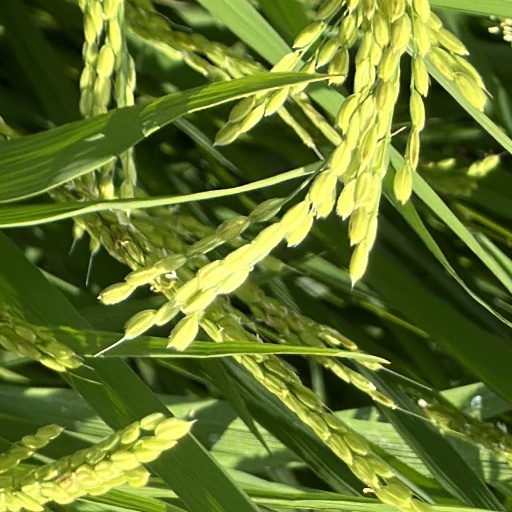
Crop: rice